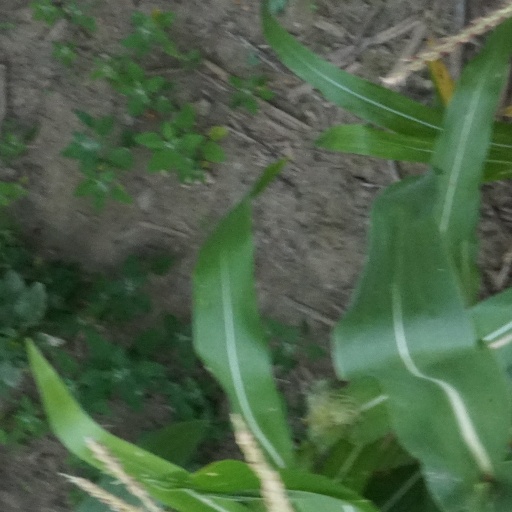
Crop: maize; corn